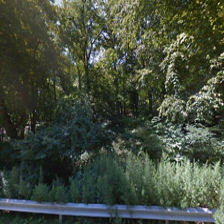
Label: streetView